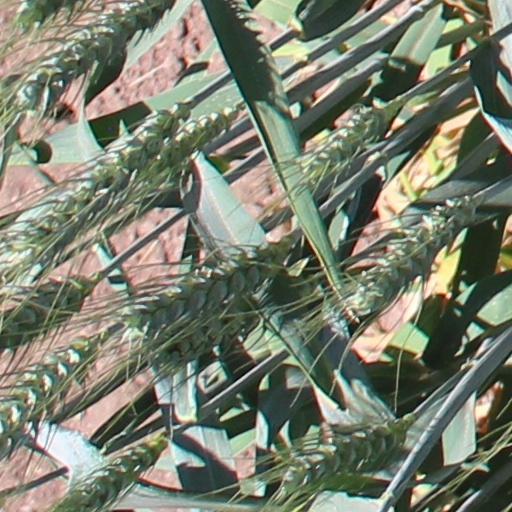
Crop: wheat